Jurassic

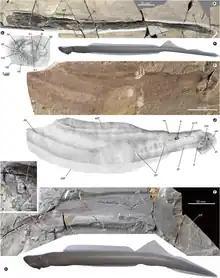
Fossils and life restorations of the two species of "Yanliaomyzon ," a lamprey known from the Middle Jurassic of China

The Triassic–Jurassic extinction decimated pseudosuchian diversity, with crocodylomorphs, which originated during the early Late Triassic, being the only group of pseudosuchians to survive. All other pseudosuchians, including the herbivorous aetosaurs and carnivorous "rauisuchians", became extinct. The morphological diversity of crocodylomorphs during the Early Jurassic was around the same as that of Late Triassic pseudosuchians, but they occupied different areas of morphospace, suggesting that they occupied different ecological niches to their Triassic counterparts and that there was an extensive and rapid radiation of crocodylomorphs during this interval. While living crocodilians are mostly confined to an aquatic ambush predator lifestyle, Jurassic crocodylomorphs exhibited a wide variety of life habits. An unnamed protosuchid known from teeth from the Early Jurassic of Arizona represents the earliest known herbivorous crocodylomorph, an adaptation that appeared several times during the Mesozoic.